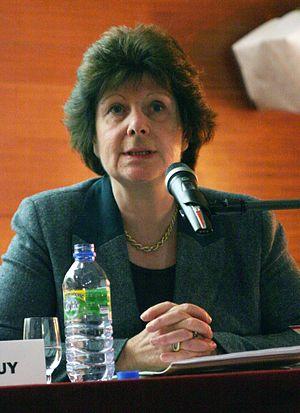
Anne de Tinguy le 4 novembre 2009 lors du colloque international ""Sortir du communisme, changer d'époque"" organisé par Fondapol en partenariat avec la Fondation Robert-Schuman."
Anne de Tinguy est une historienne et politologue française travaillant sur les relations internationales. Elle est spécialiste de la politique étrangère de la Russie et de l'Ukraine.
La famille de Tinguy est une famille subsistante de la noblesse française.